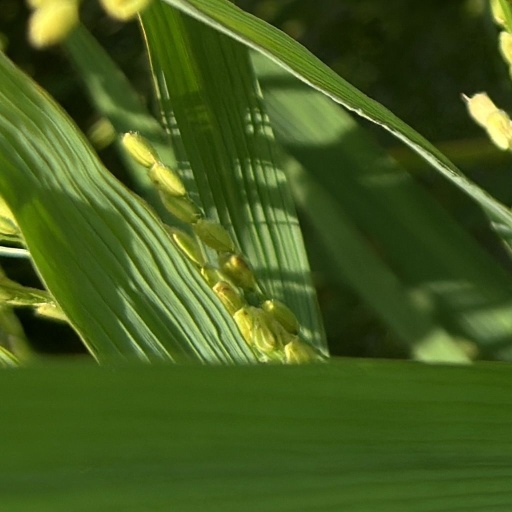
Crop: rice